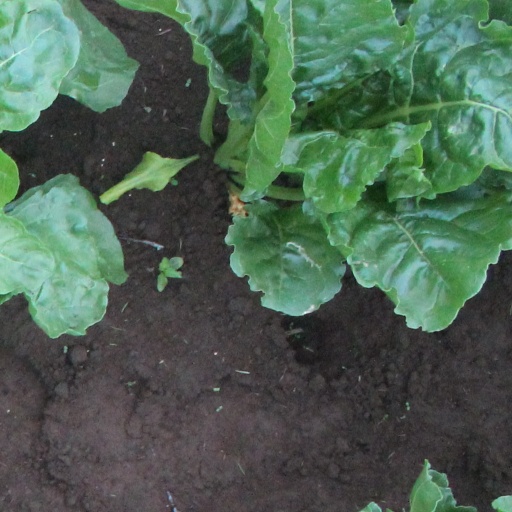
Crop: sugar beet